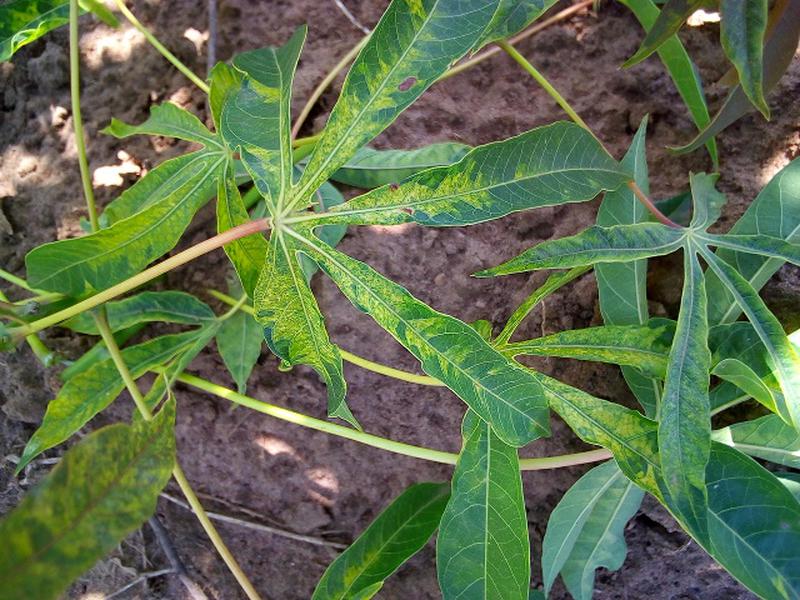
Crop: cassava
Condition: mosaic_disease